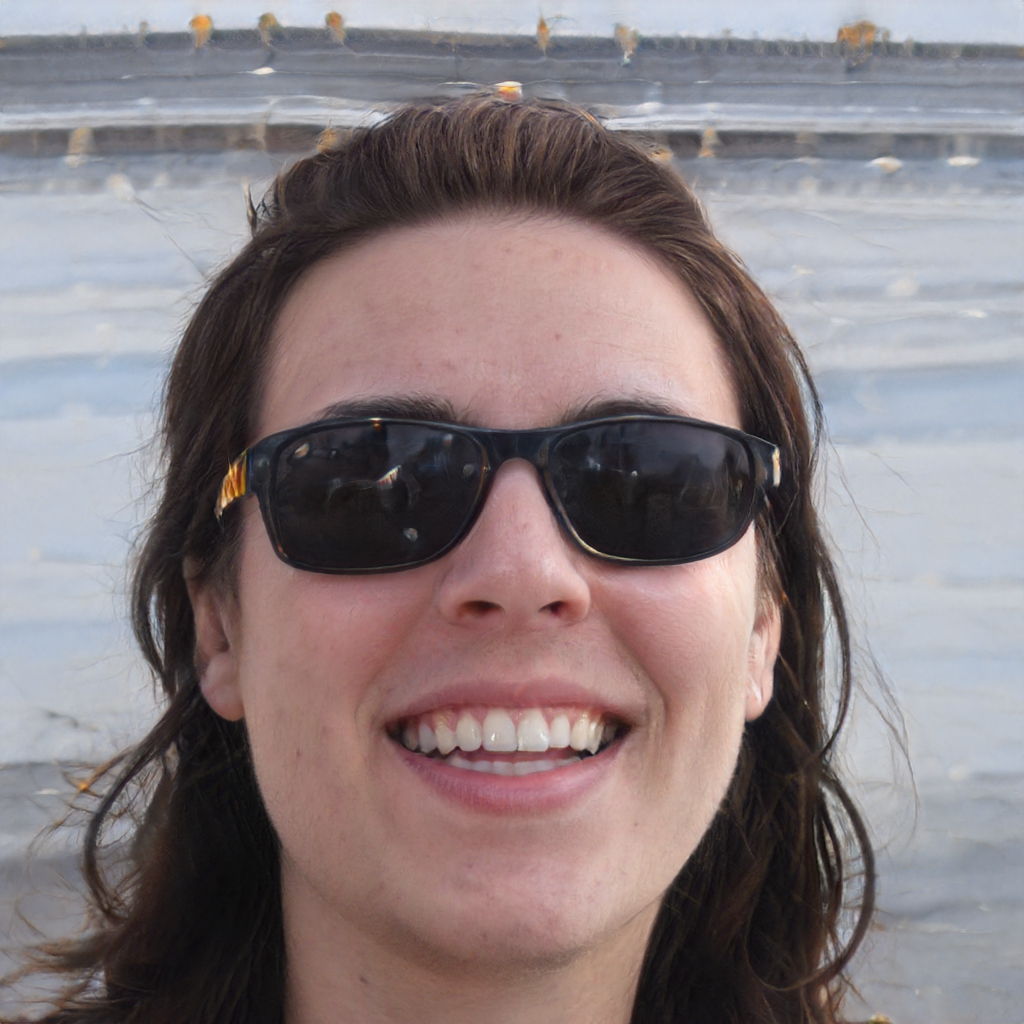
Label: Colored